New Jersey Route 52

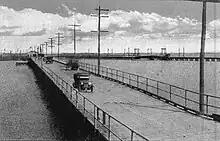
The original causeway between Ocean City and Somers Point opened in 1914.

Prior to 1914, access to the island city of Ocean City was only available by horse and buggy, ferry, or railroad. With the growing usage of the automobile, plans for a causeway to support automotive traffic were announced in 1912. The causeway opened on April 11, 1914 as the Somers Point Boulevard Bridge, connecting 9th Street in the northern part of Ocean City with the mainland town of Somers Point via a set of four bridges. The causeway was later replaced in 1933, with a new set of bridges that were four lanes wide without shoulders.